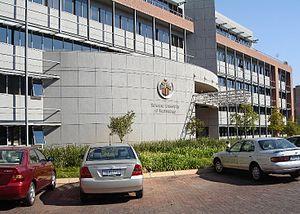
L'université de technologie de Tshwane est une université de technologie située à Pretoria en Afrique du Sud. Elle est créée en 2004 par la fusion de 3 universités de technologies ou technikon. Elle accueille environ 60 000 étudiants.